Ricardo Mellão

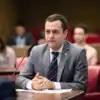
Mellão in 2019

Ricardo Luís Mellão (born 15 August 1985) is a Brazilian politician. From 2019 to 2023, he was a member of the Legislative Assembly of São Paulo. He is the son of .